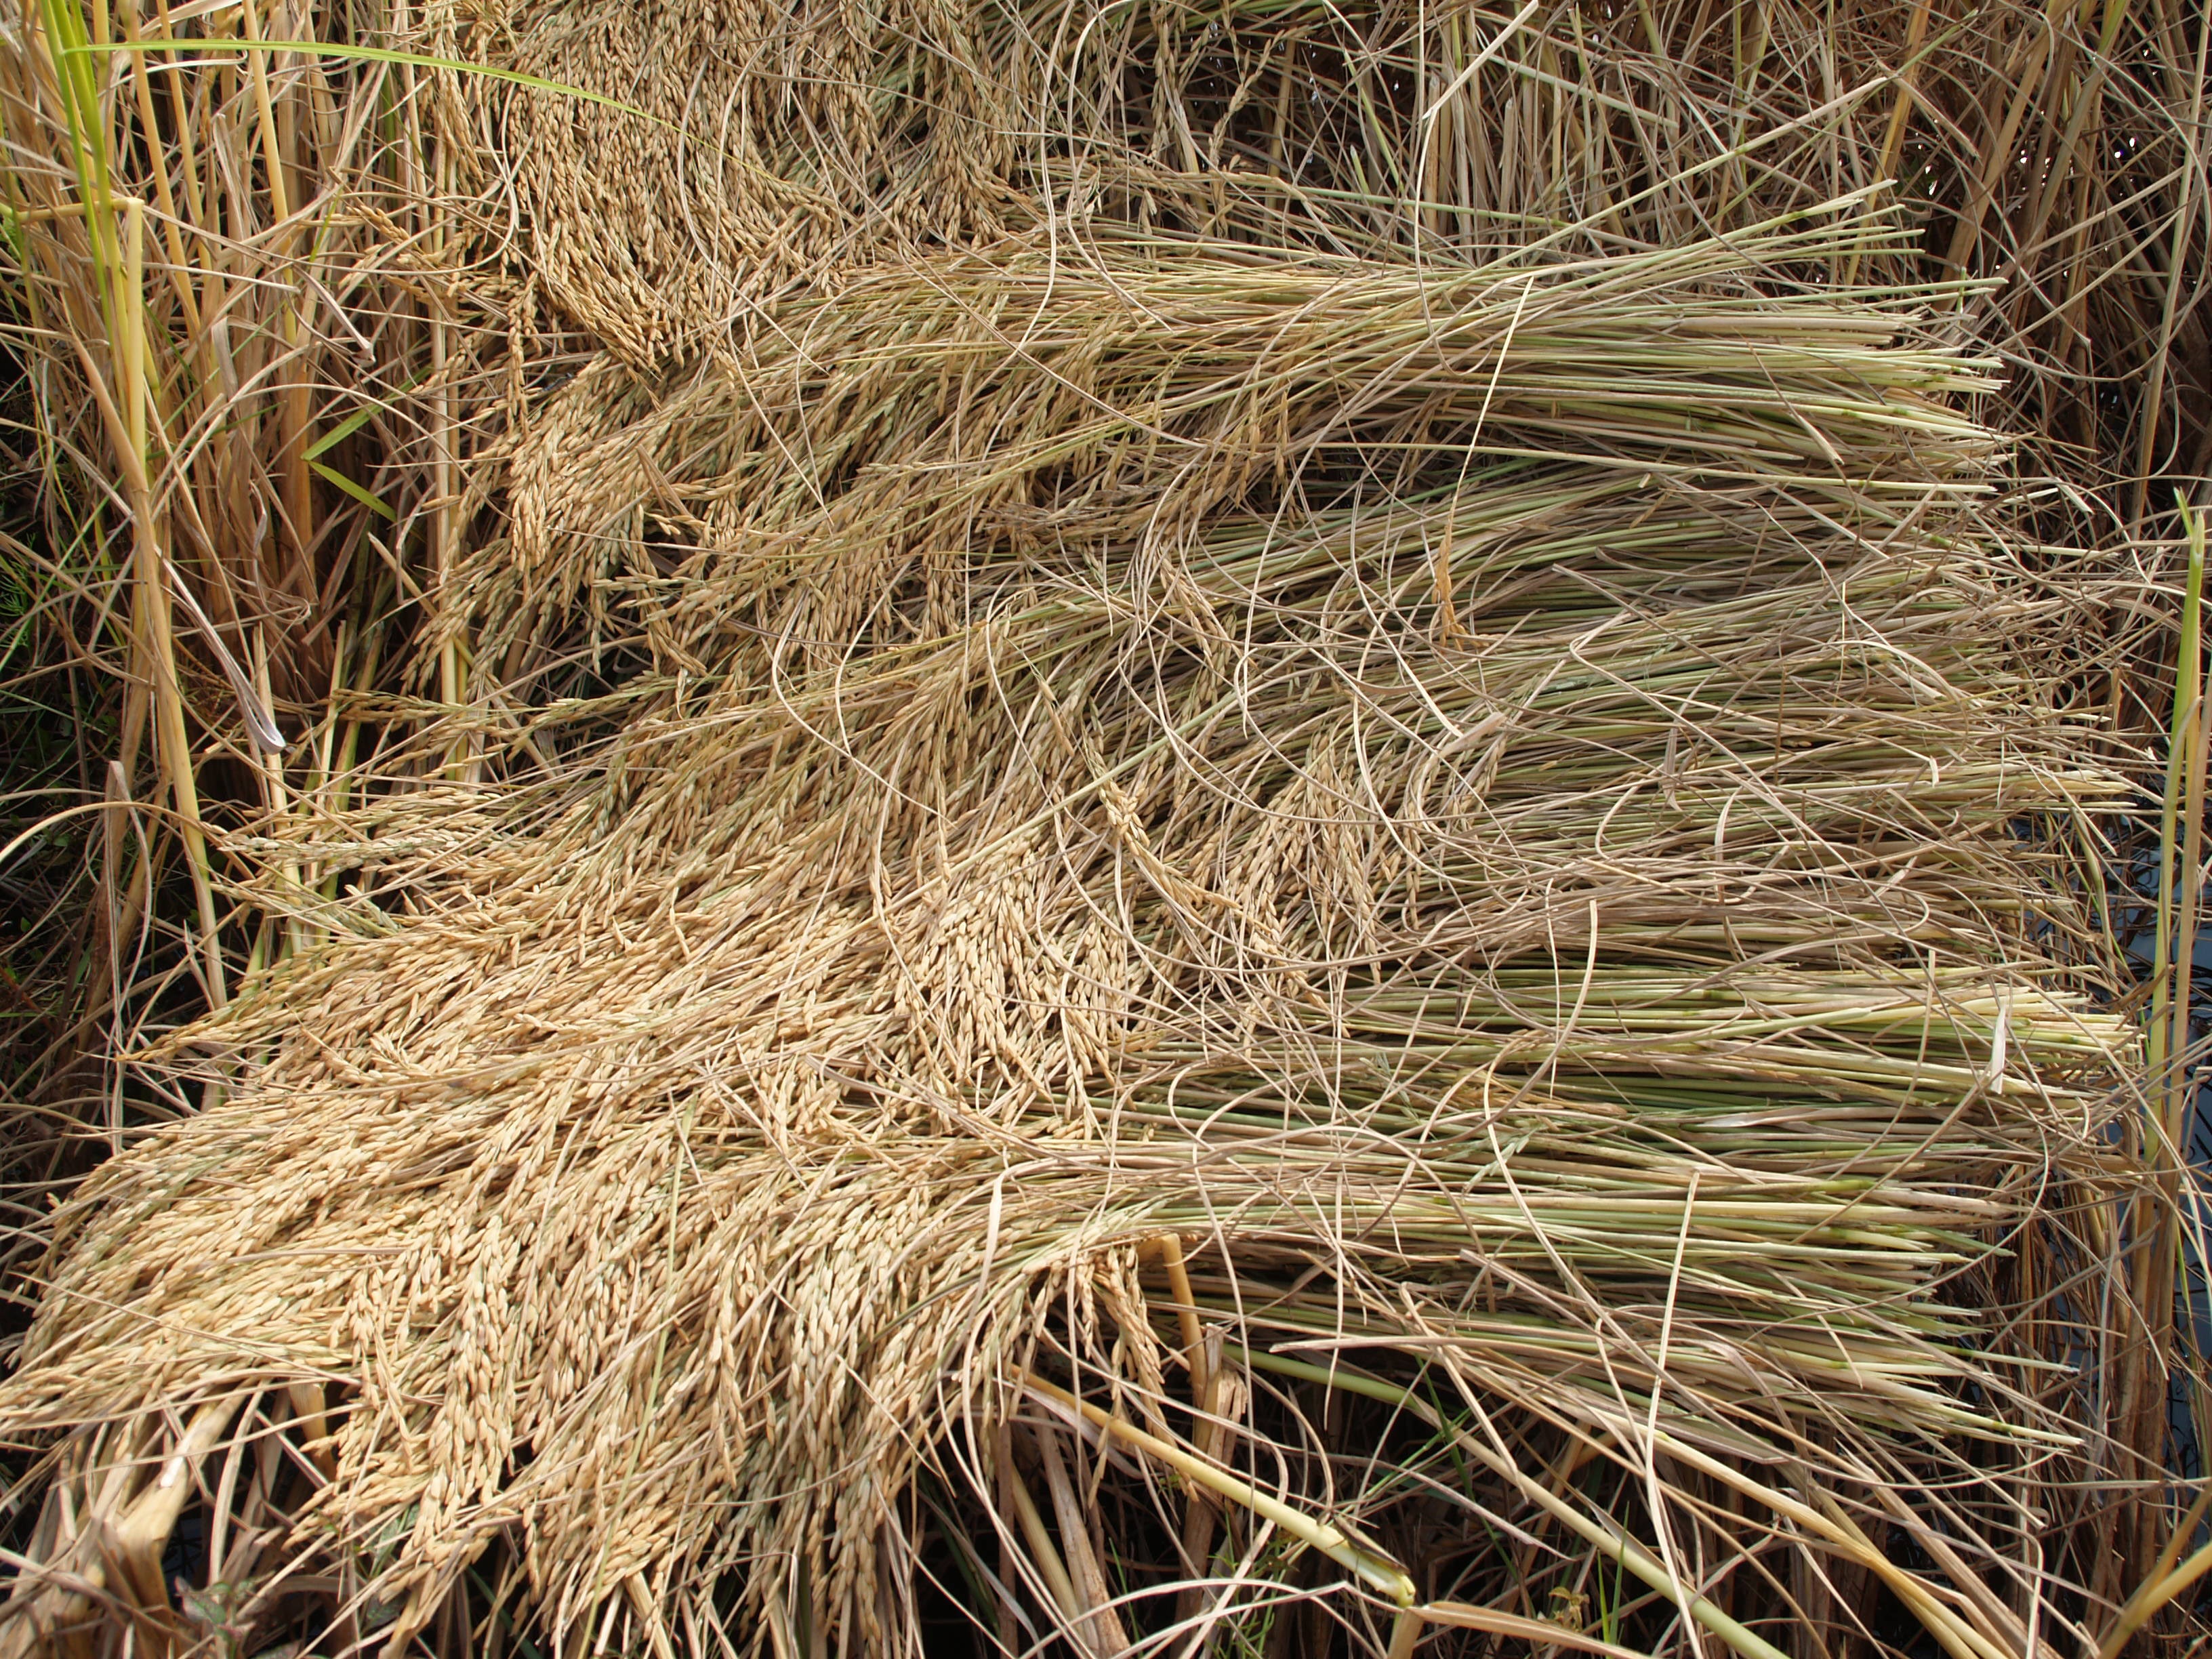
nature, grass, branch, growth, plant, hay, field, farm, lawn, fruit, stem, leaf, seed, dry, ripe, food, green, vegetable, crop, macro, autumn, asia, botany, yellow, agriculture, lunch, rice, season, cereal, falling, flower bed, gold, gardening, dinner, straw, plantation, finance, golden yellow, economical, staple, landscaped, rice paddy, cereal plant, east asian culture, formal garden, mown, rural scene, grass family, phragmites